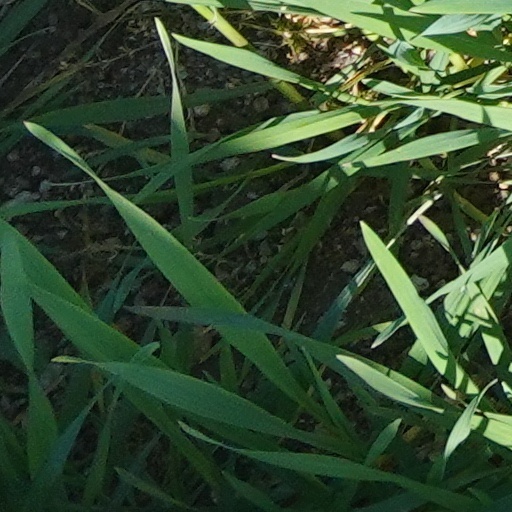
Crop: wheat